Thinaah Muralitharan

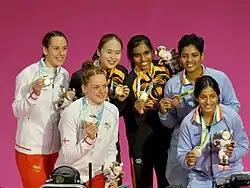
The six medallists in the women's badminton doubles at the 2022 Commonwealth Games in Birmingham. Left to right: Chloe Birch and Lauren Smith (England), Pearly Tan and Thinaah Muralitharan (Malaysia), Treesa Jolly and Gayathri Gopichand (India).

The BWF World Tour, which was announced on 19 March 2017 and implemented in 2018, is a series of elite badminton tournaments sanctioned by the Badminton World Federation (BWF). The BWF World Tours are divided into levels of World Tour Finals, Super 1000, Super 750, Super 500, Super 300, and the BWF Tour Super 100.